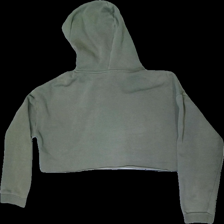
View: back
Type: Hoodie
Category: Ladies
Brand: H&M
Colors: Green, Black
Material: 76% cotton, 24% polyester
Pattern: Logo print
Cut: Cropped, Loose
Size: M
Season: All
Stains: Minor
Holes: Minor
Damage: washed out colors
Price range: <50
Recommended usage: Export